James B. Stephens House

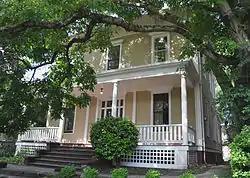
The Stephens House in 2011

The James B. Stephens House is the oldest house in Portland located in southeast Portland, Oregon, United States. The structure is listed on the National Register of Historic Places. Local journalism indicates it was built in 1862, but Portland Maps indicates it was built in 1868.